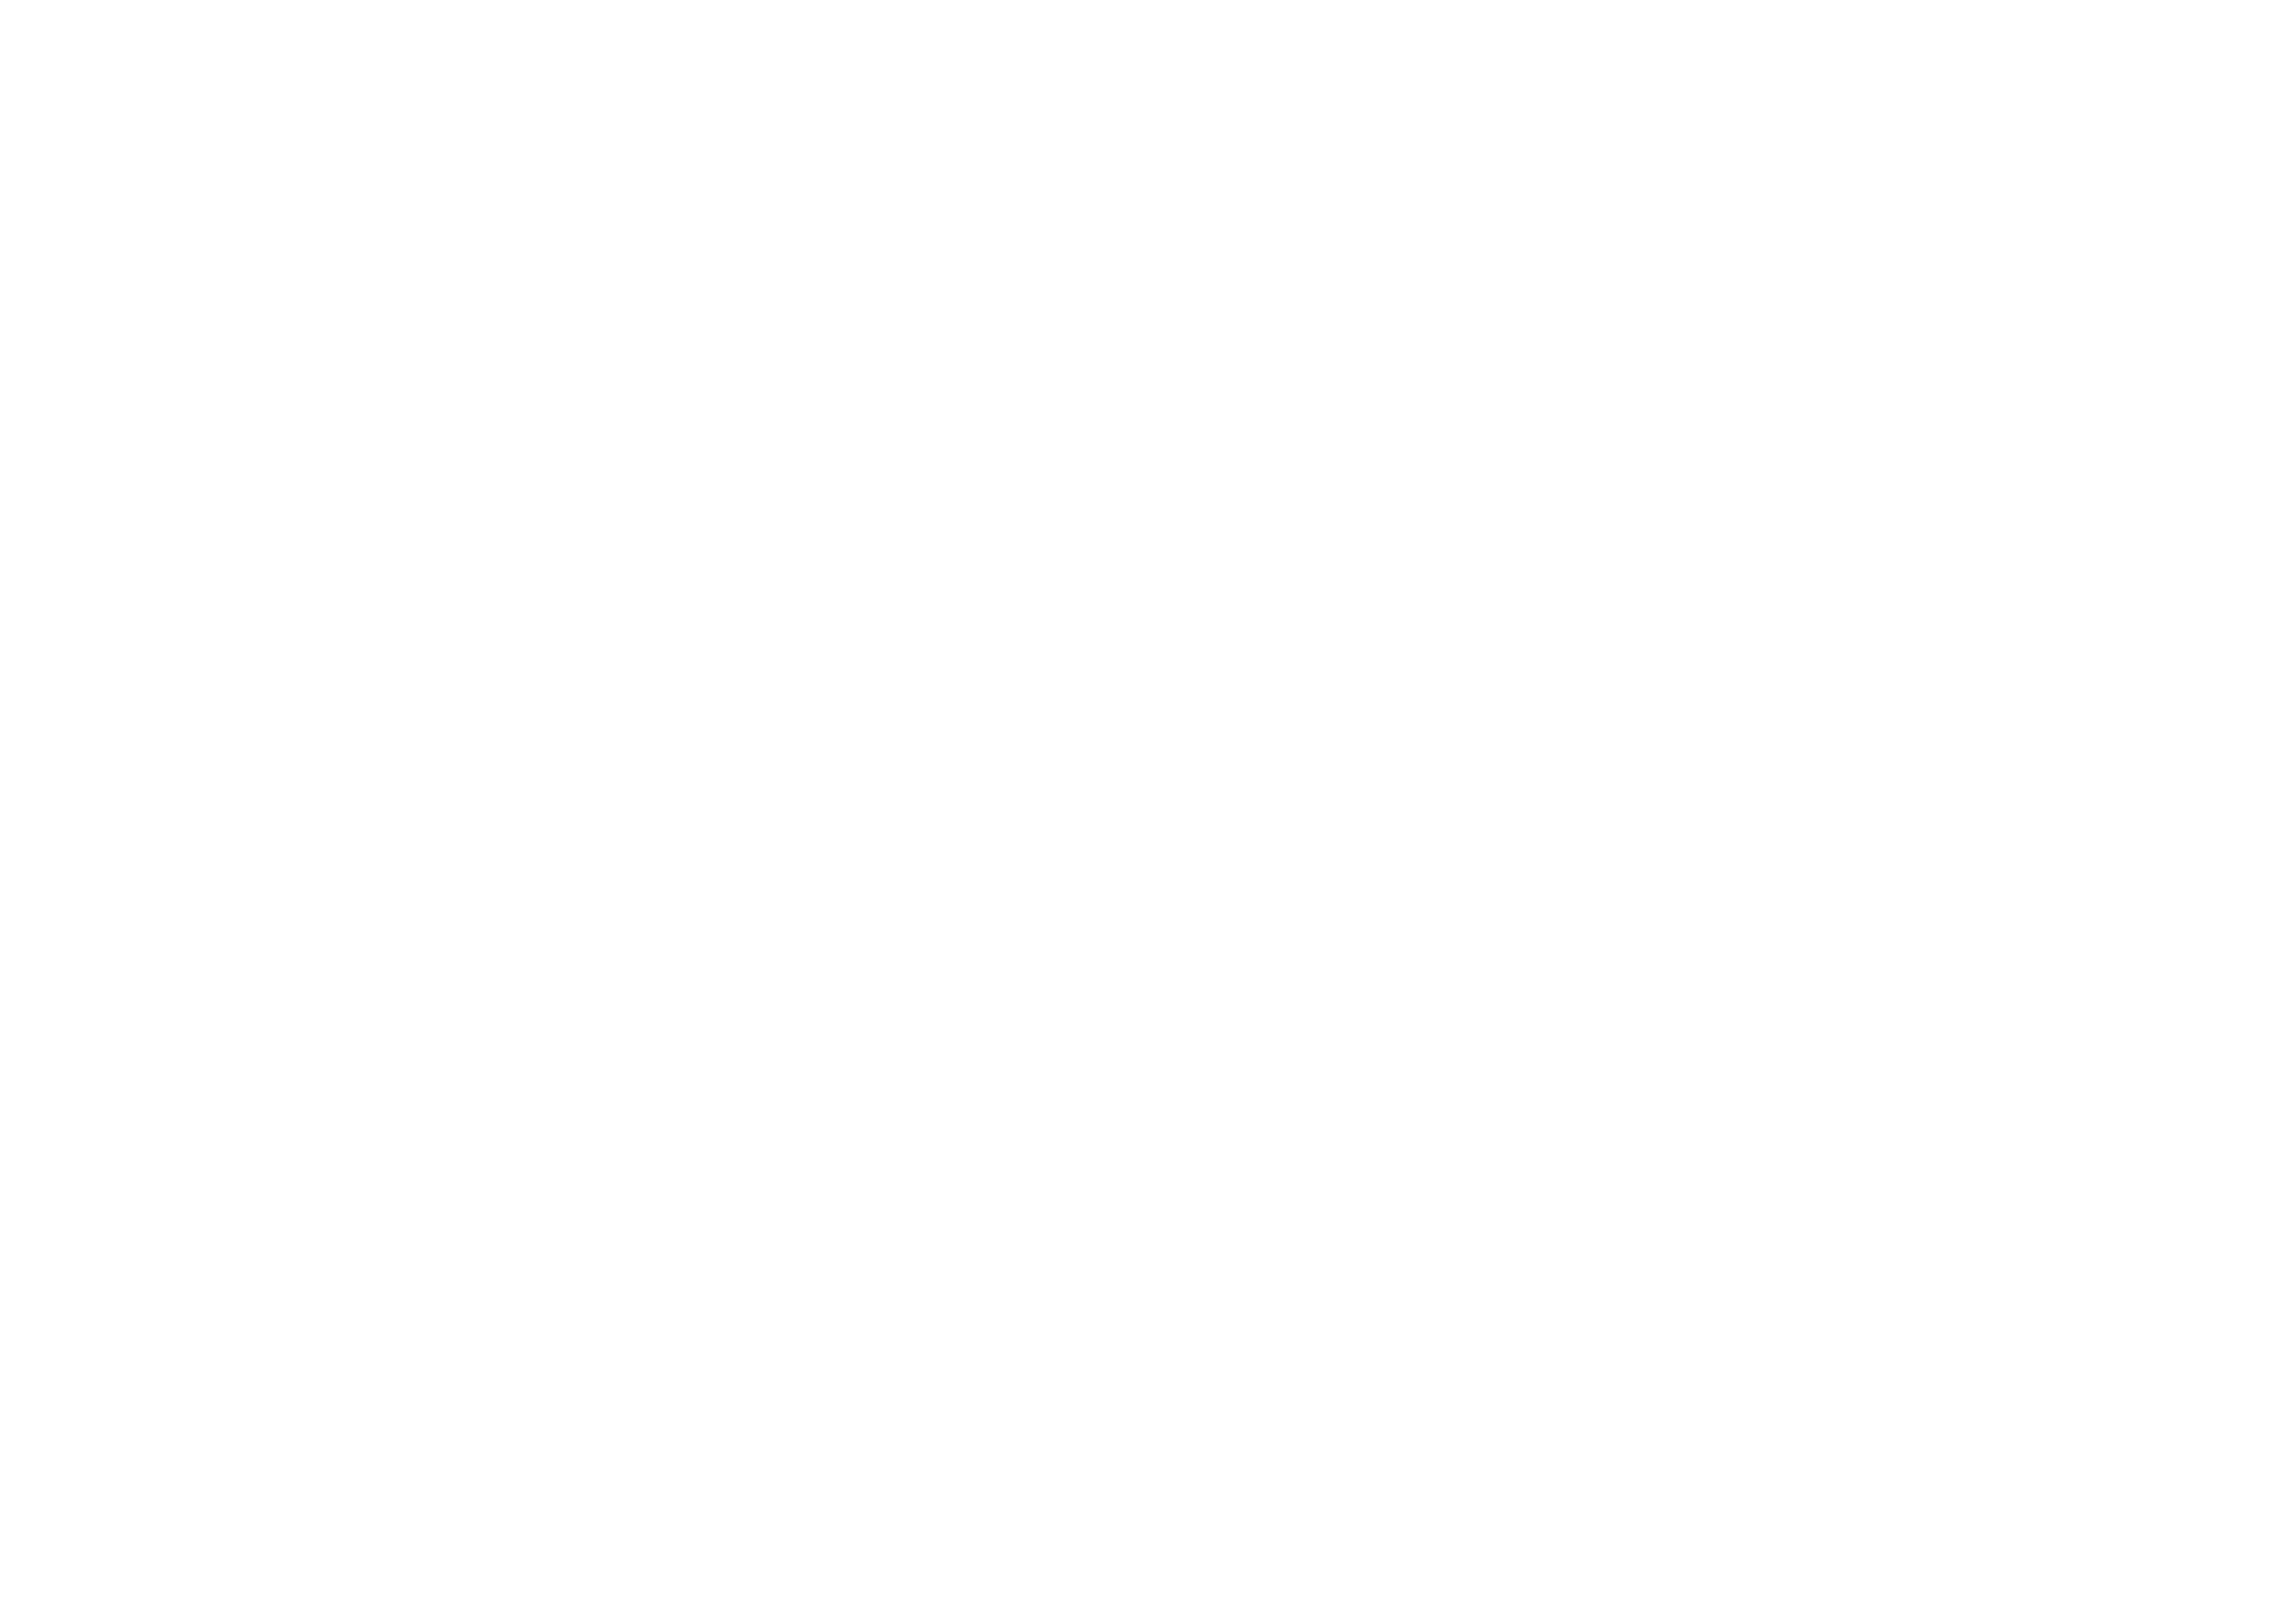
line, product